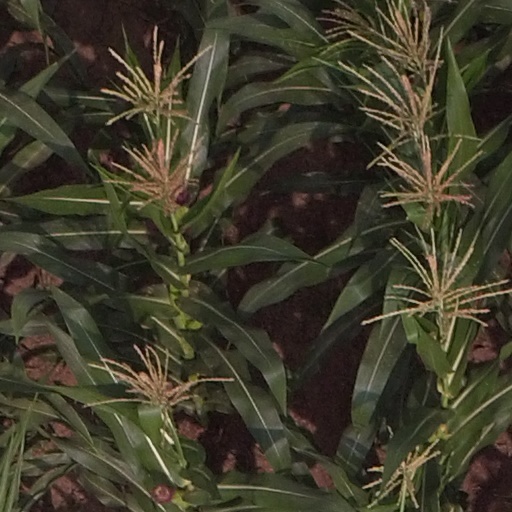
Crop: maize; corn